Demographics of Mexico

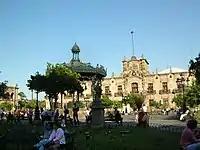

The national net migration rate of Mexico is negative, estimated at 1.8 migrants per 1,000 population .